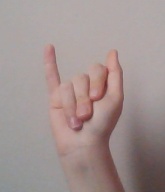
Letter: meem